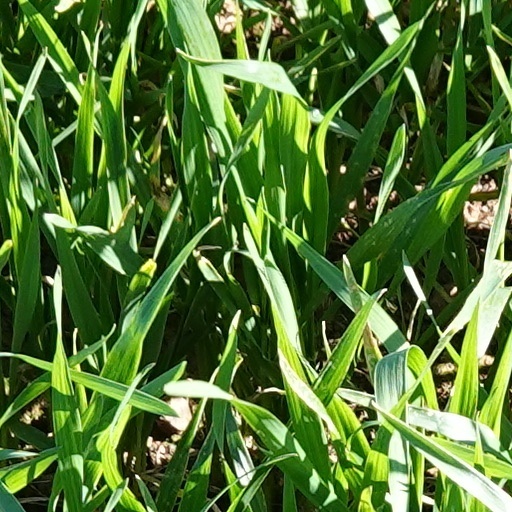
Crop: wheat